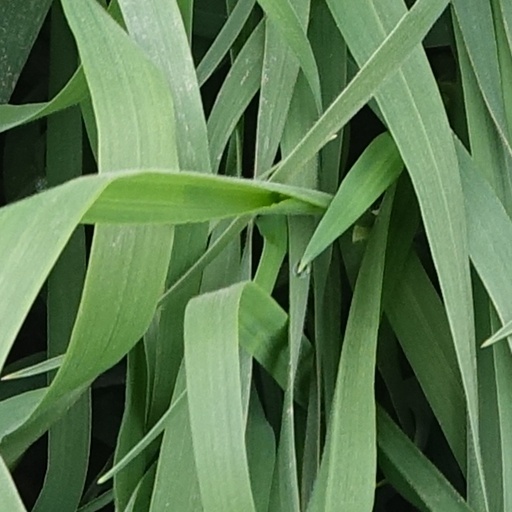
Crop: wheat